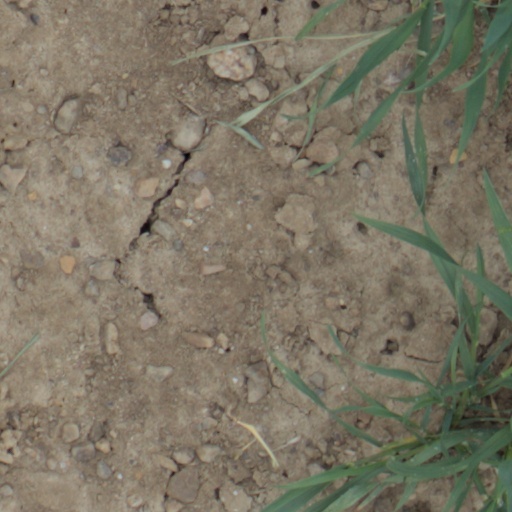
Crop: wheat